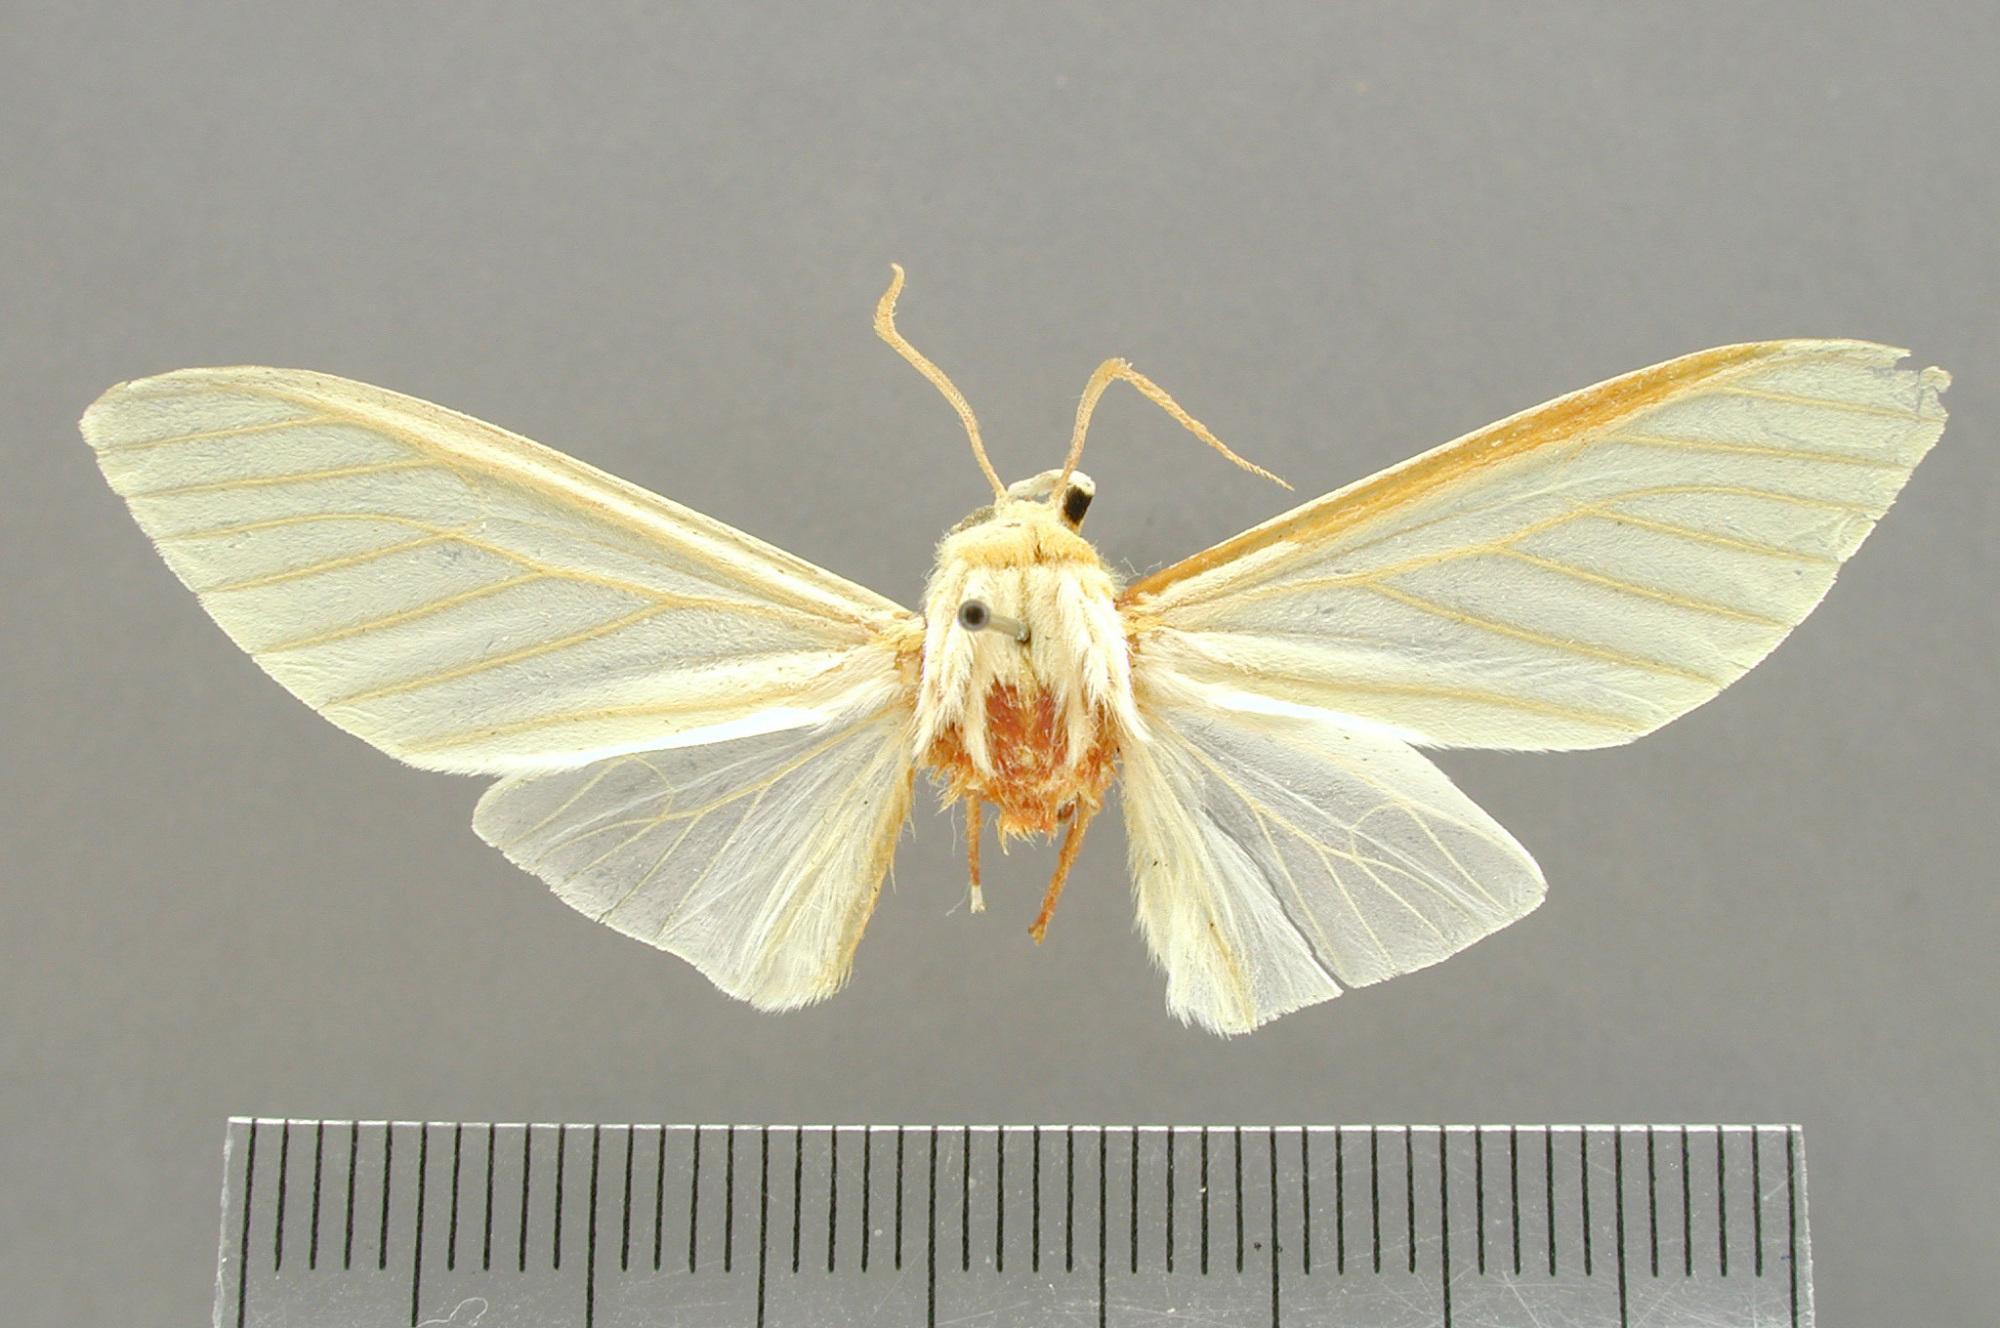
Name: Munona iridescens
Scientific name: Munona iridescens Schaus, 1894
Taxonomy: Animalia, Arthropoda, Insecta, Lepidoptera, Arctiidae
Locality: Aroa, Yaracuy, Venezuela